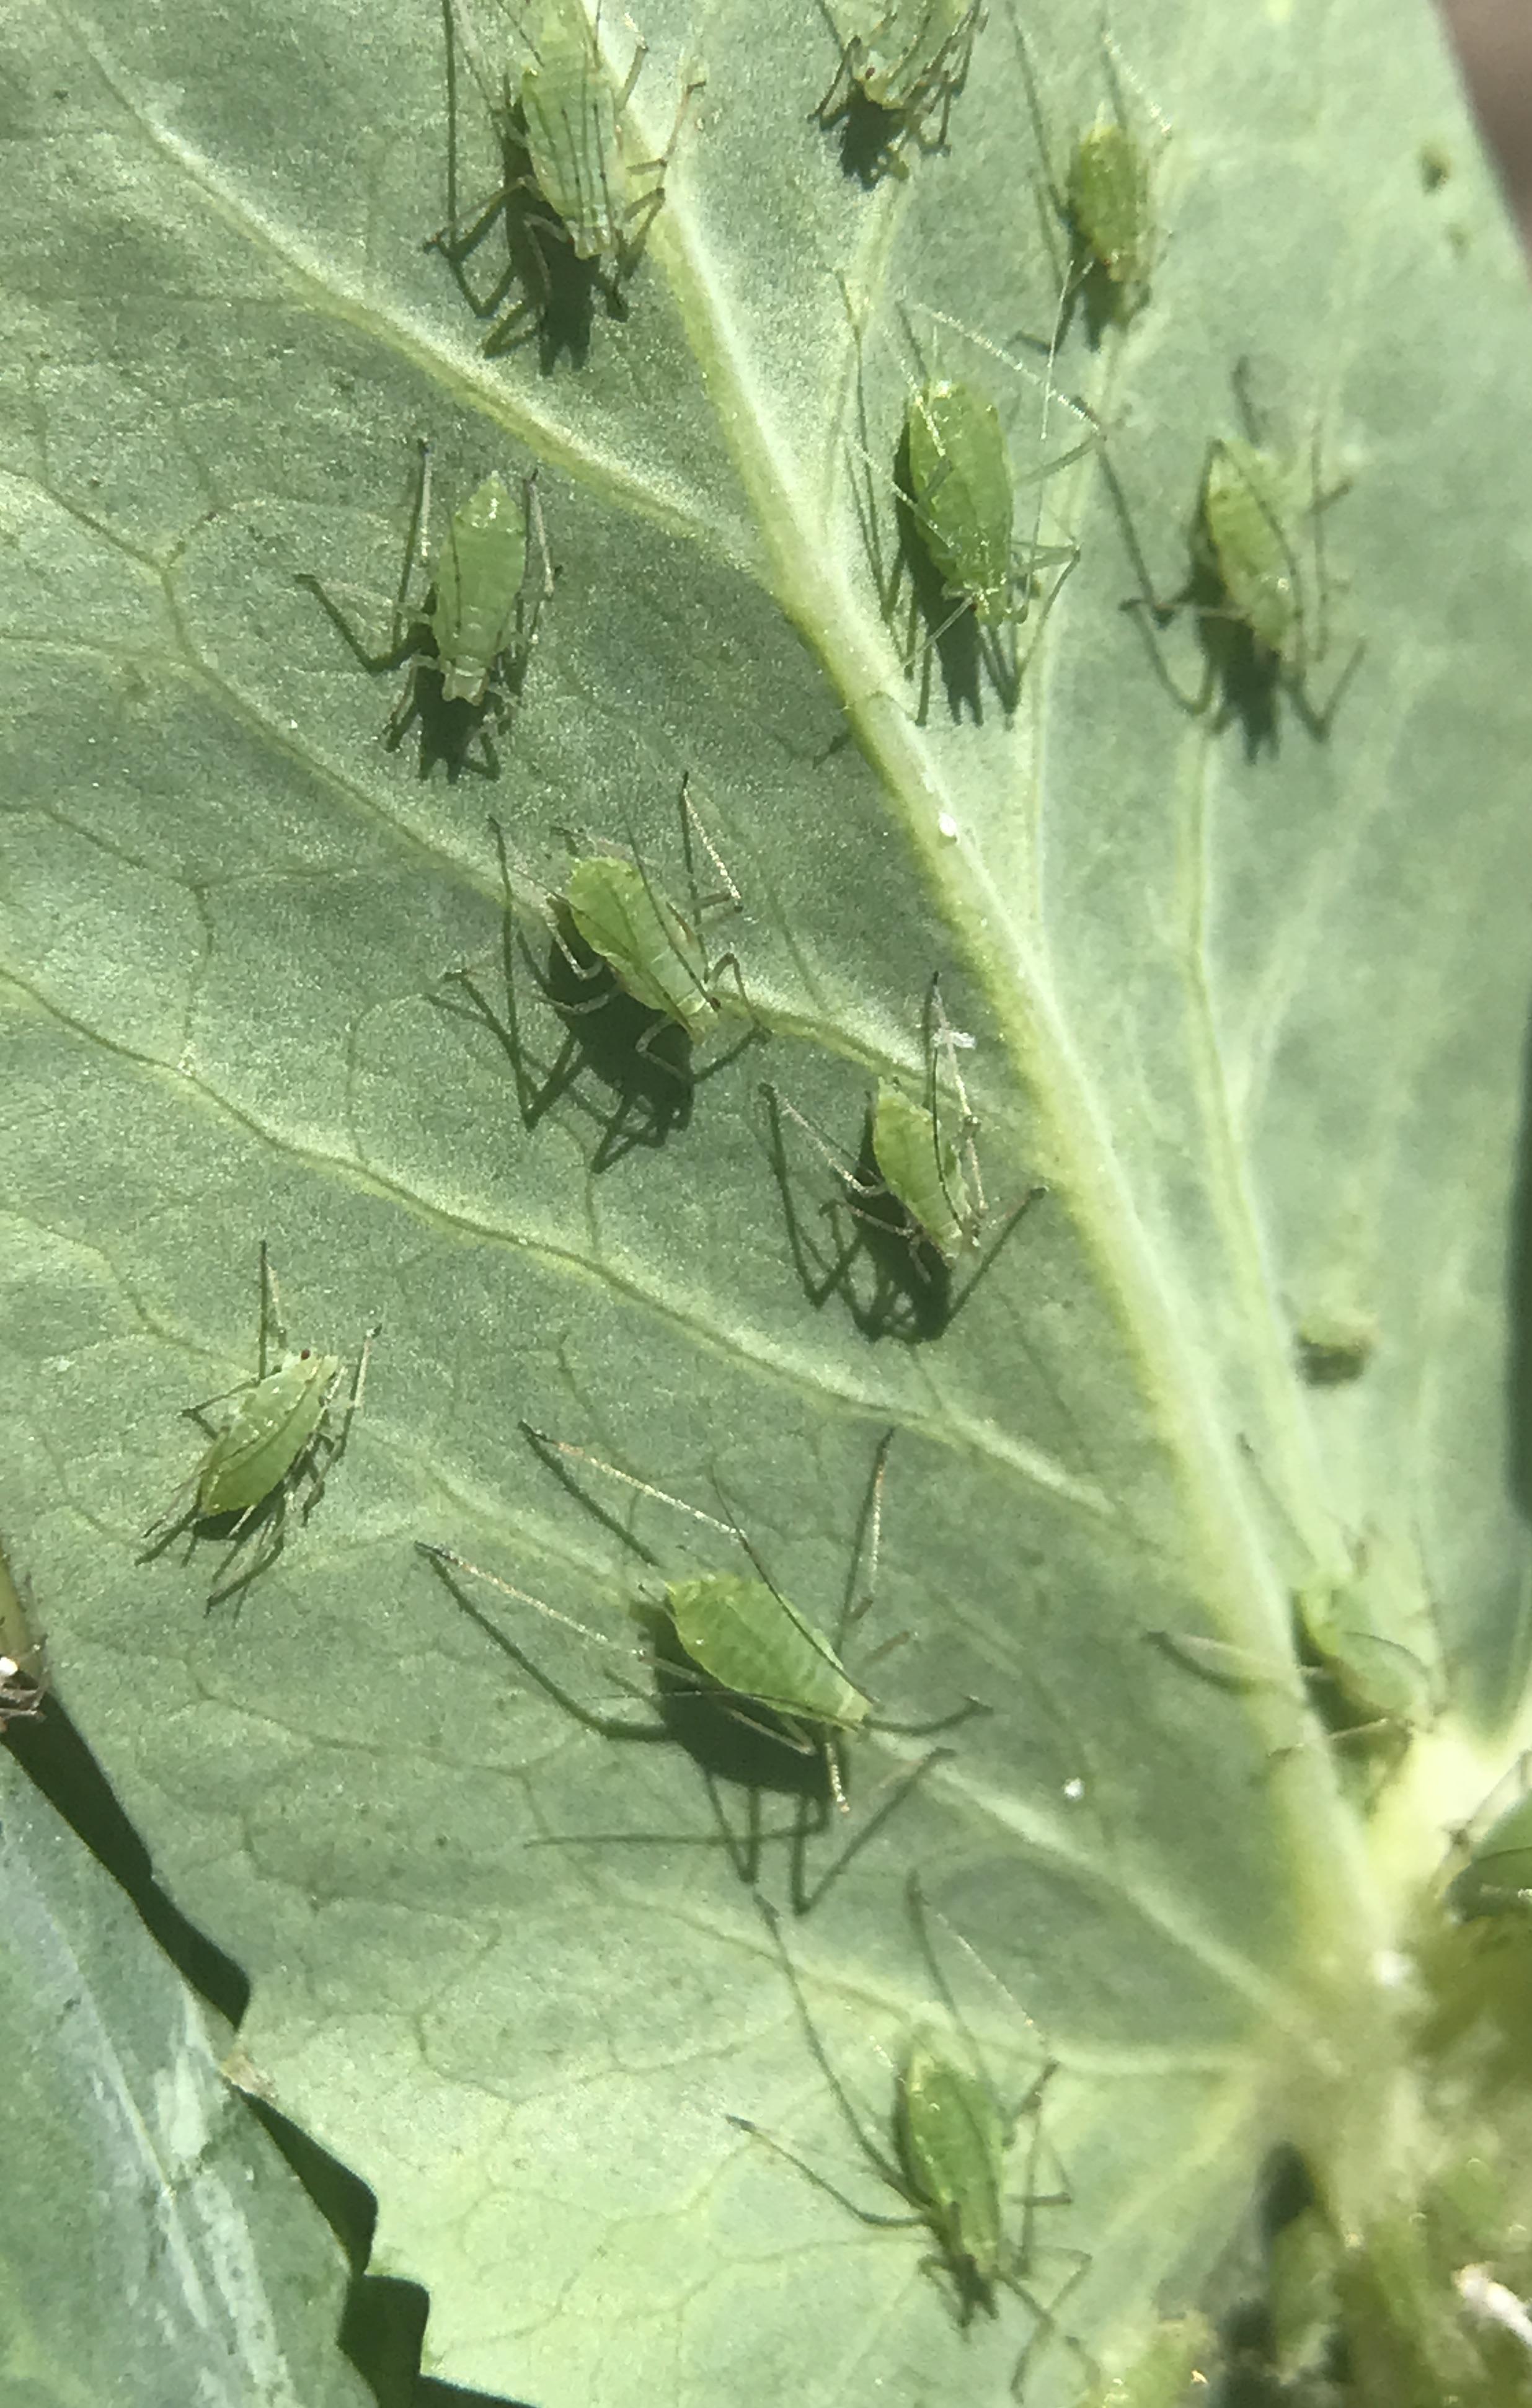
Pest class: pea_aphid